Cuprite

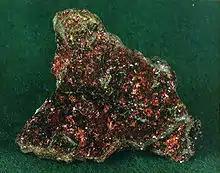
Cuprite from Morenci, Arizona

Cuprite is an oxide mineral composed of copper(I) oxide CuO, and is a minor ore of copper.